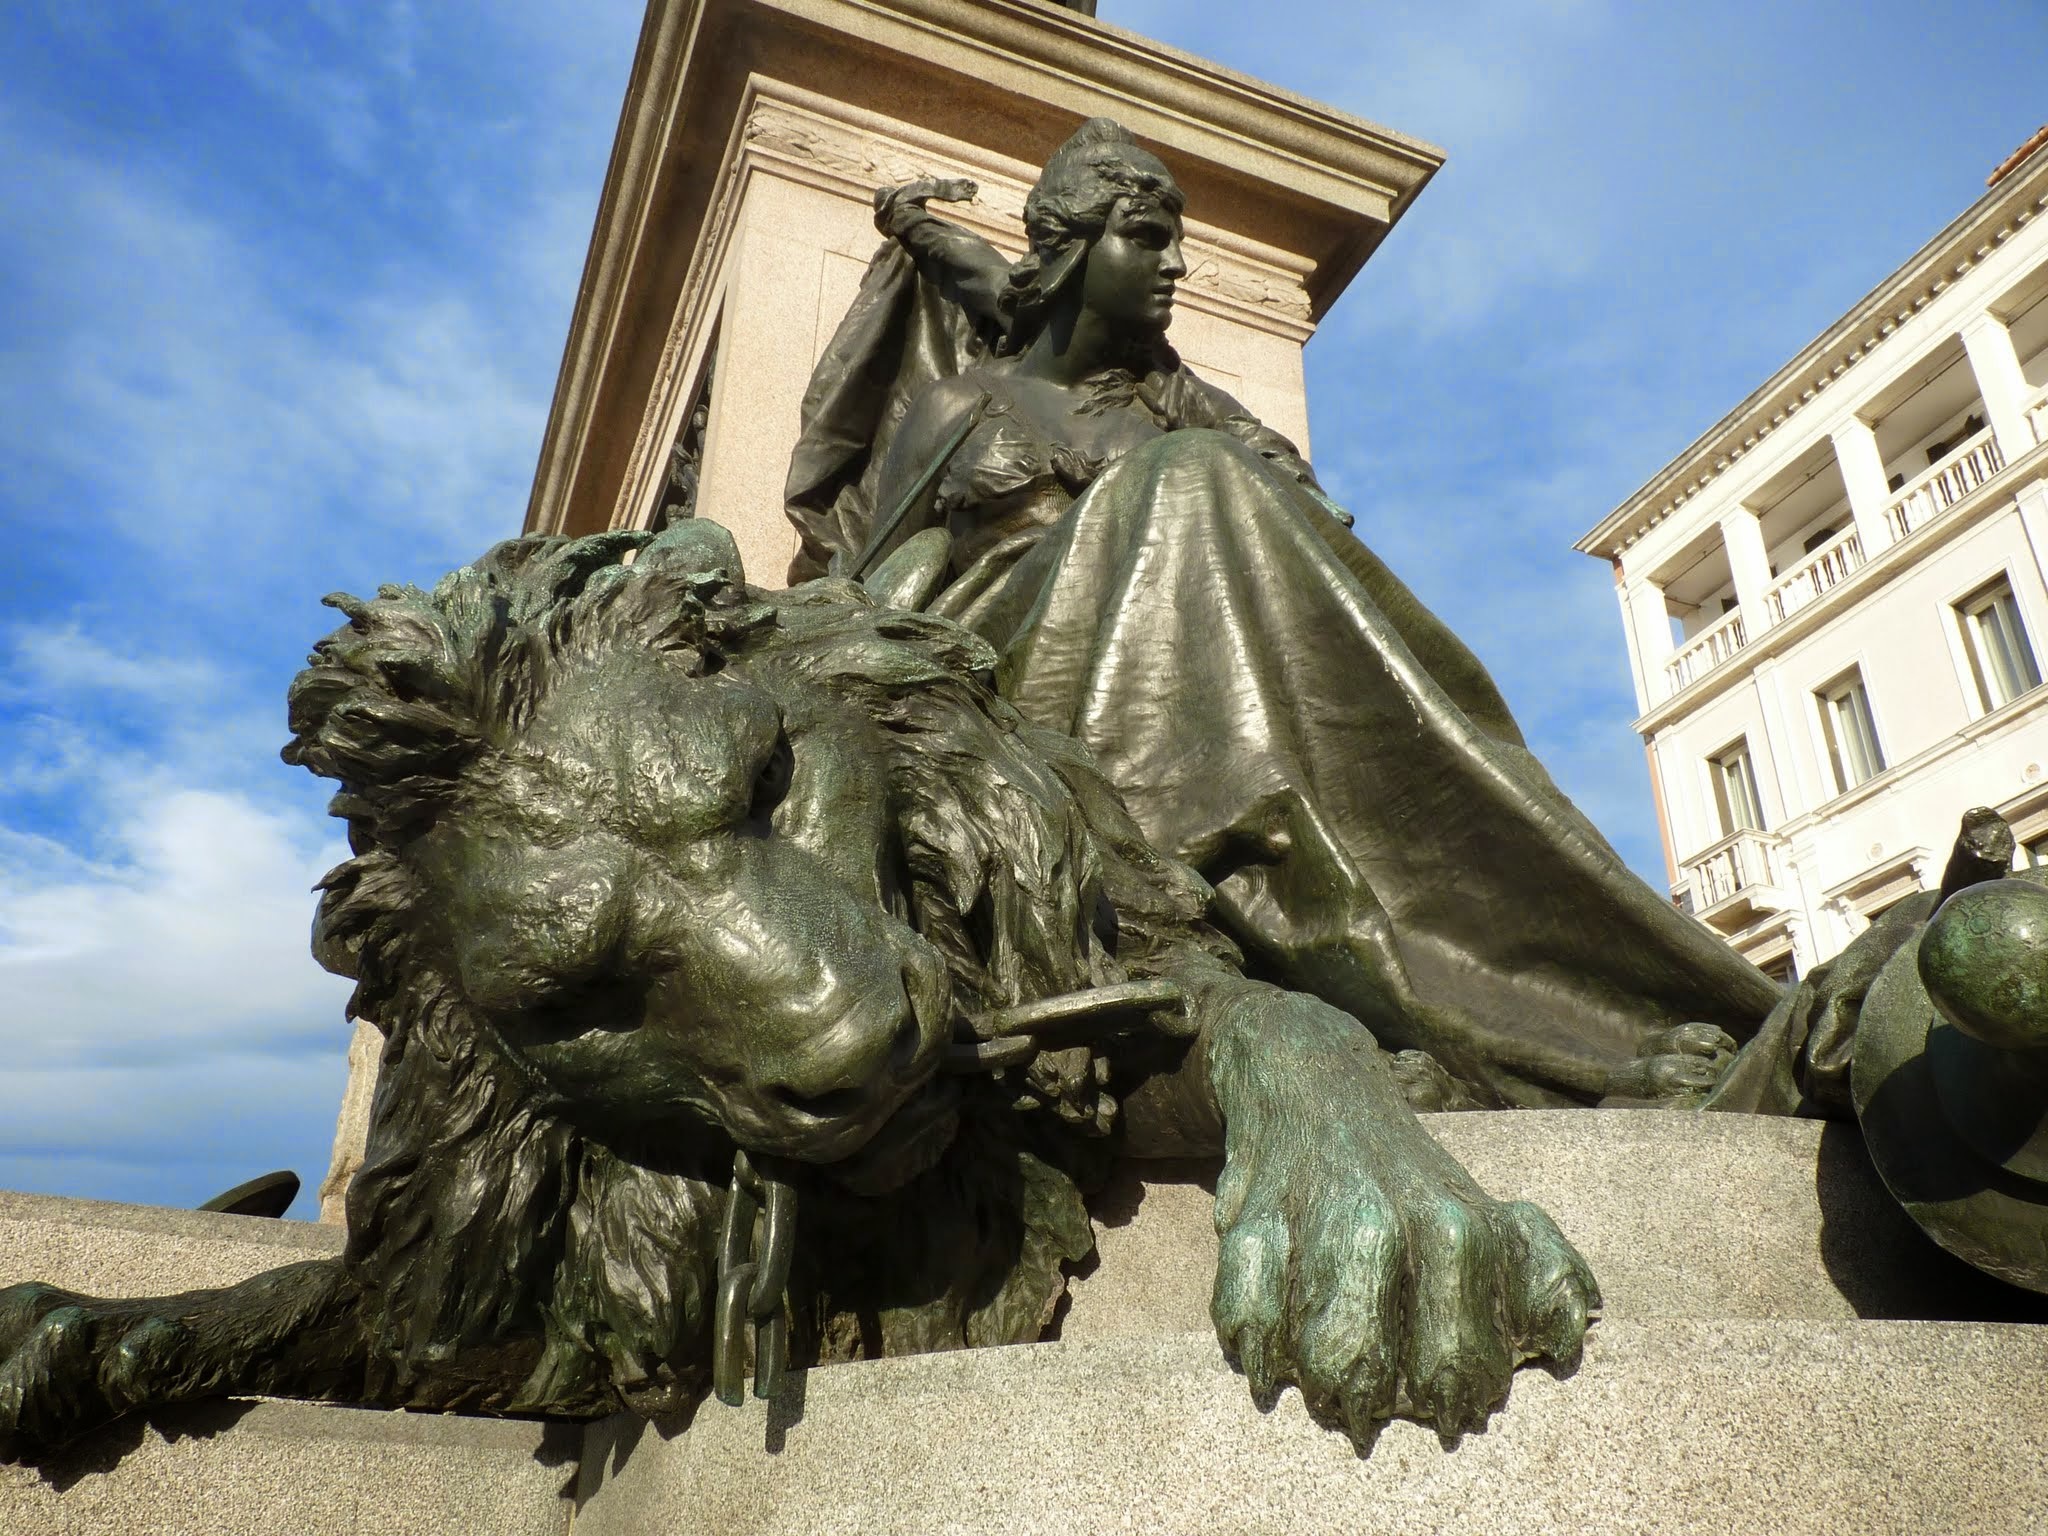
monument, statue, lion, gargoyle, sculpture, art, rome, screenshot, mythology, ancient history